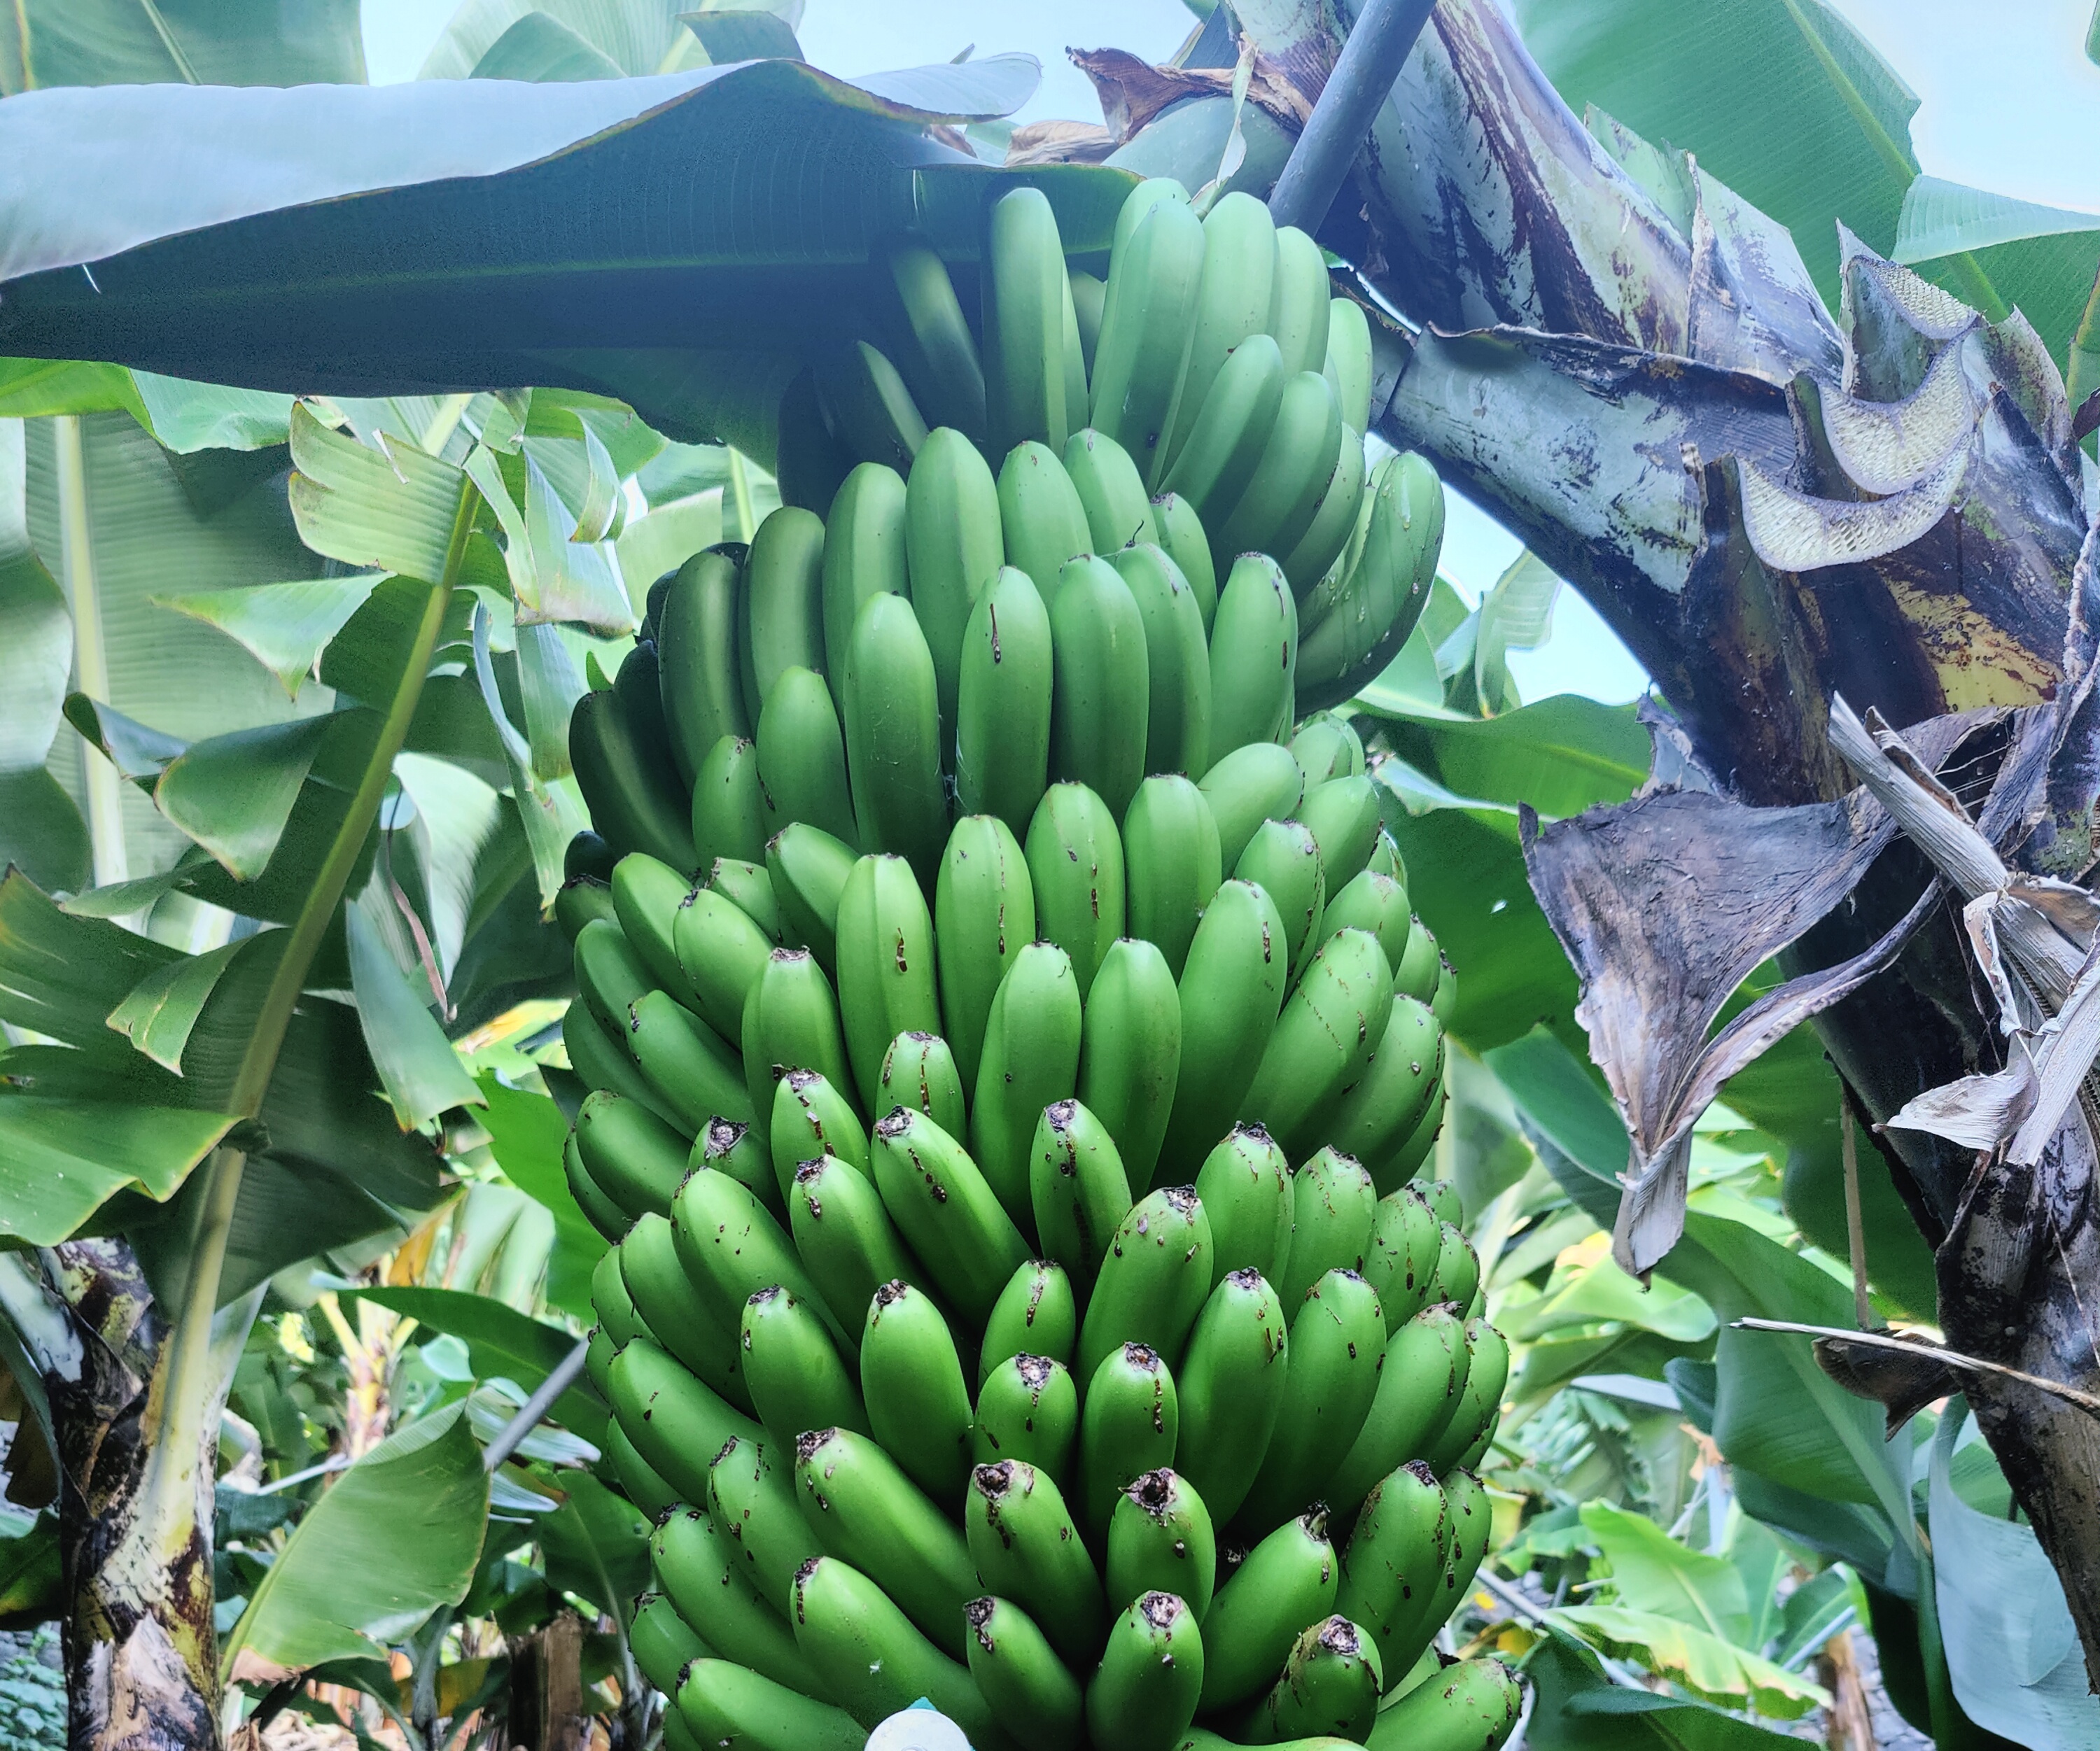
Label: Cut